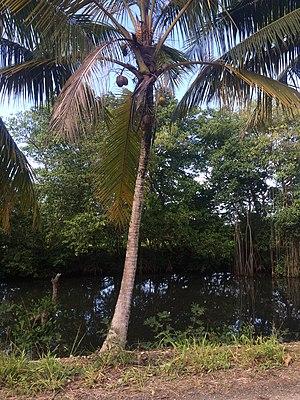
Vue du Canal des Rotours
Morne-à-l'Eau est une commune française, située dans le département de la Guadeloupe.